Battletoads Arcade

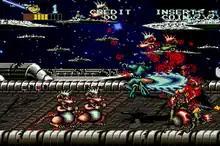
Zitz decapitates three rat foes.

"Battletoads Arcade" is a coin-operated, scrolling beat 'em up arcade game. Up to three players, as the Battletoads (Rash, Pimple, and Zitz), punch and kick oncoming enemies through six levels to save their alternate universe from the Dark Queen. "Arcade" was the first "Battletoads" game to feature three-player cooperative multiplayer. Players control their characters with eight-directional joysticks and two buttons (attack and jump). Characters can run if the player pushes the joystick twice in the same direction. The Toads vary in fighting style: Rash is nimble, Pimple is burly, and Zitz is a balance of the two. As customary for the series, the Toads can knock enemies off-screen such that they appear to fly towards the players, breaking the fourth wall. The Toads can also eat flies to regenerate health. Each Toad has its own signature exaggerated power and attack, in which their limbs turn into objects such as axes and drills. Enemies include aliens, mutant rodents, and snowmen.